Boğaziçi University

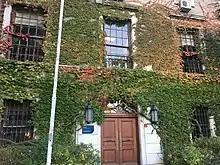
South Campus Rectorate Building

Bulu was dismissed from the rectorship by President Erdoğan on 15 July 2021. Following this, Naci İnci, another government-backed contender was appointed to the office, despite receiving a 95% no confidence vote and the existence of 17 alternative candidates approved by the faculty.